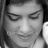
Emotion: neutral